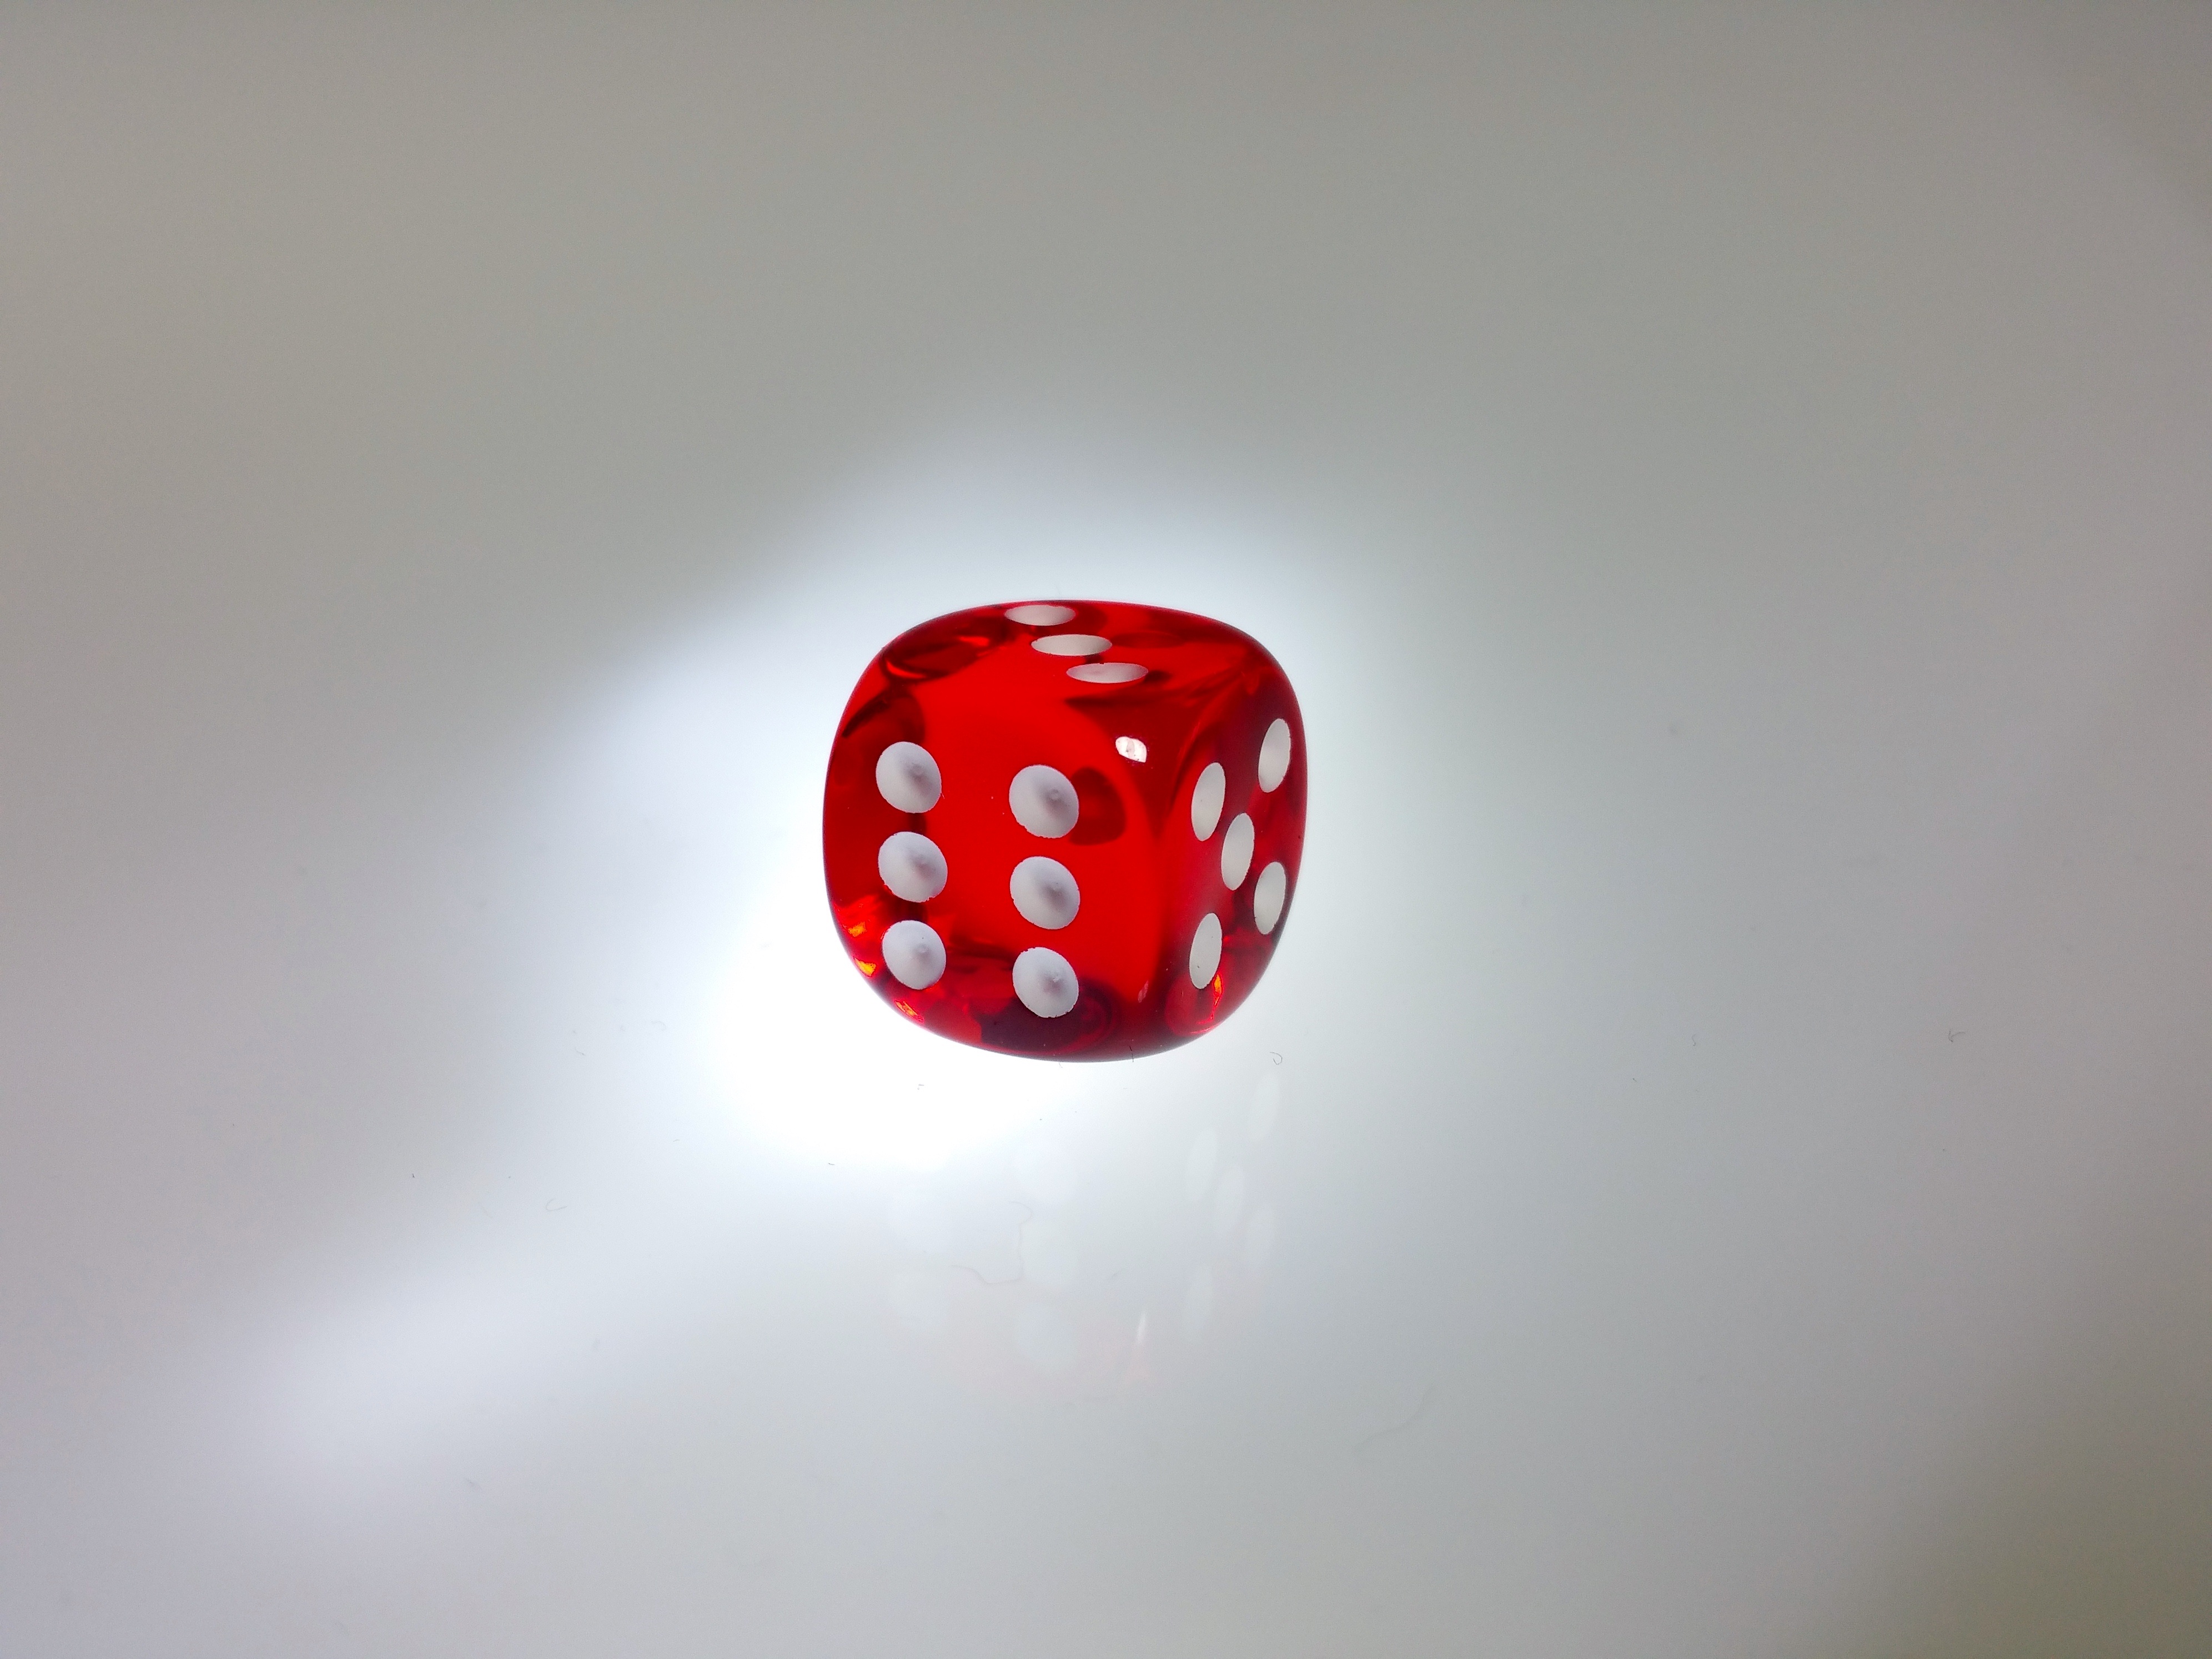
play, recreation, red, board game, sports, ball, cube, games, shape, luck, dice, indoor games and sports, tabletop game